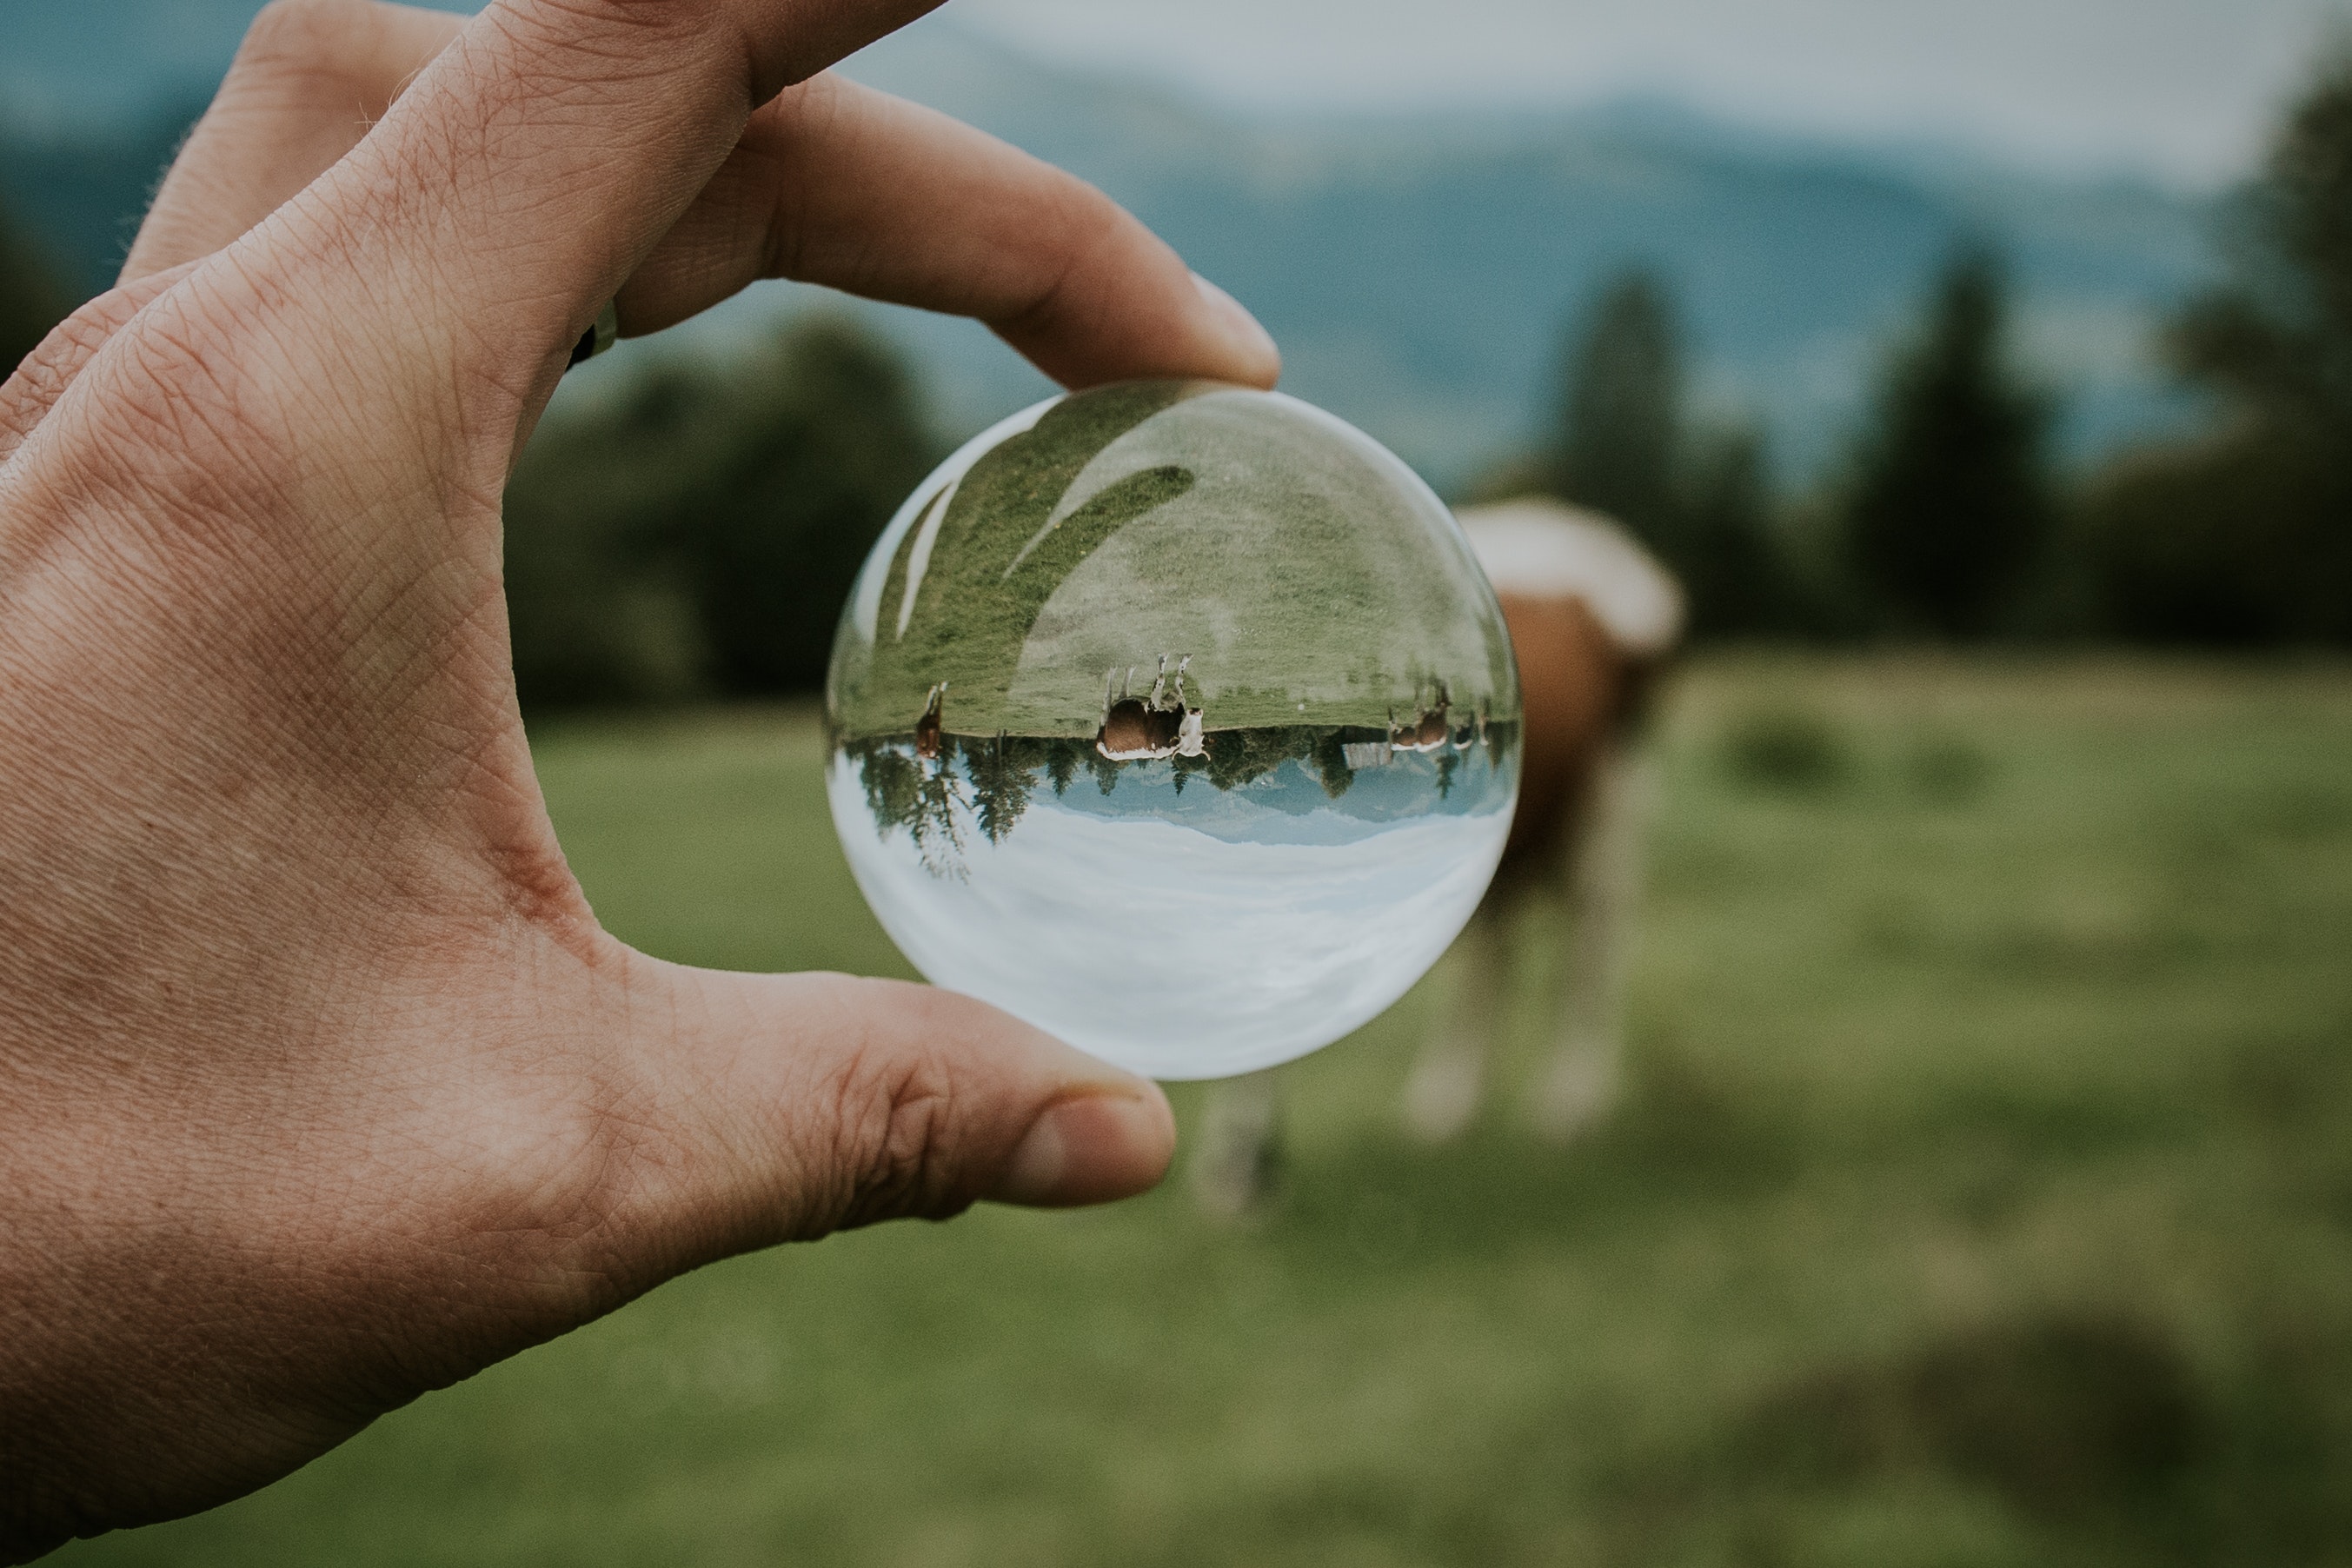
hand, green, water, sphere, grass, finger, liquid bubble, reflection, ball, photography, world, child, circle